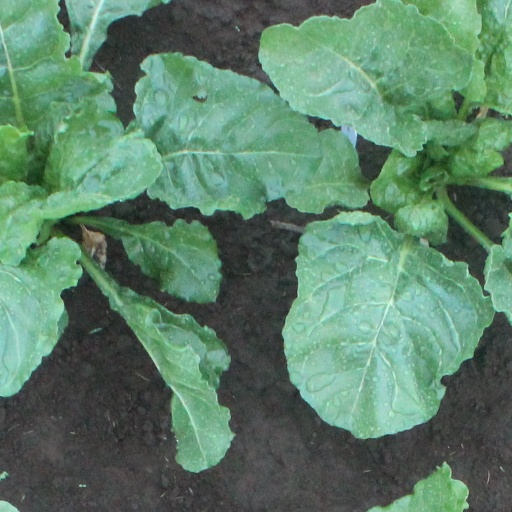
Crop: sugar beet